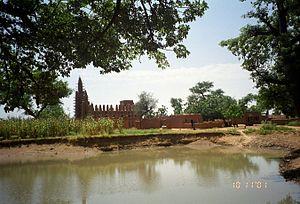
La mosquée de Kani-Kombole, dans la commune de Sangha au Mali, est une mosquée construite en banco selon une architecture soudanaise.
Le cercle de Bankass est une collectivité territoriale du Mali dans la région de Mopti.